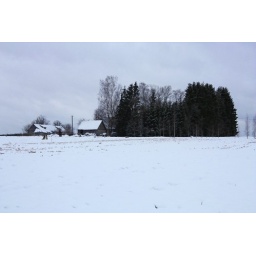
If you notice there are 2 dogs and a horse in the distance. Very windy today!